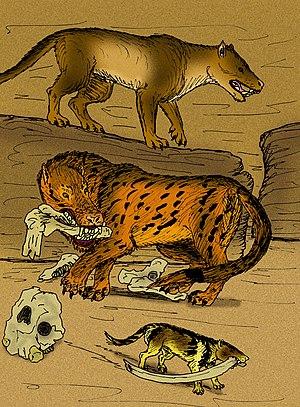
Megistotherium est un genre éteint de mammifères carnivores de l'ordre des Creodonta, du clade des Hyaenodonta, de la famille des Hyainailouridae et de la sous-famille des Hyainailourinae.